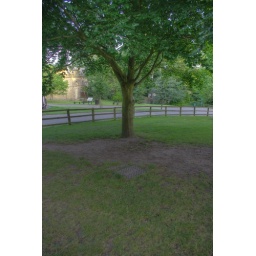
no sign above ground